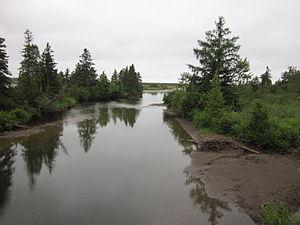
Rivière Bonaventure dans la réserve aquatique de l'Estuaire-de-la-Rivière-Bonaventure
La réserve aquatique de l'Estuaire-de-la-Rivière-Bonaventure est une réserve aquatique du Québec, au Canada, située à proximité de la ville de Bonaventure dans la péninsule gaspésienne. Cette aire protégée de 218,73 ha a pour mission de préserver l'estuaire de la rivière Bonaventure, l'un des dix barachois estuariens au Québec. On trouve sur les îles de l'estuaire plusieurs espèces rares au Québec dont la gentiane de Macoun, l'aster d'Anticosti et la muhlenbergie de Richardson ainsi que vingt-sept autres espèces végétales rares en Gaspésie.